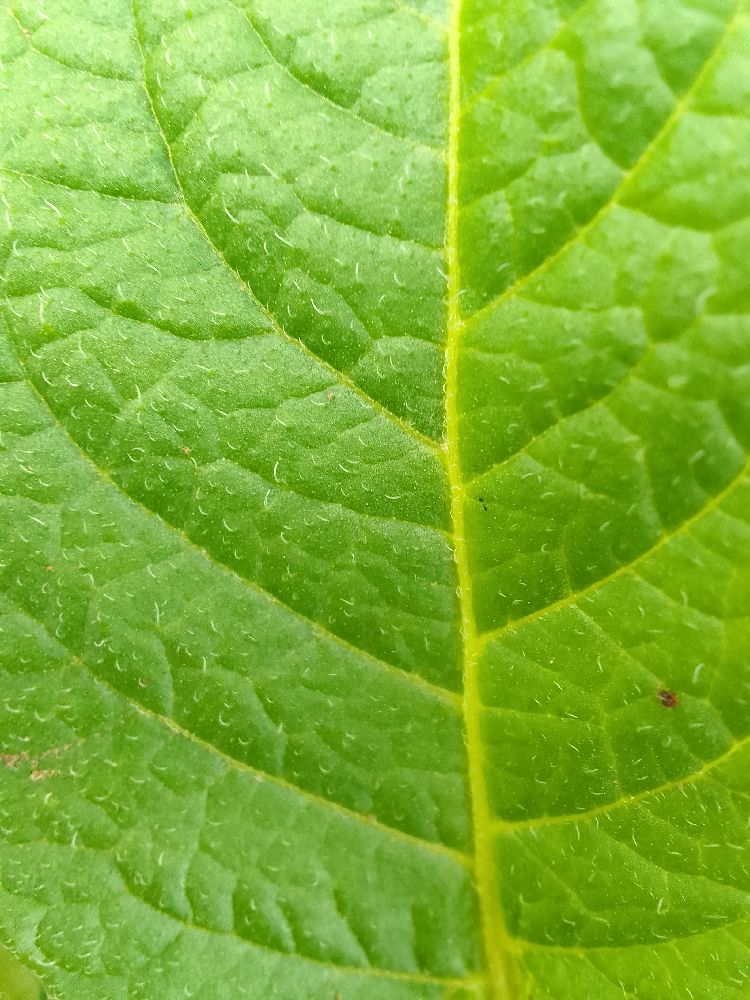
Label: Healthy